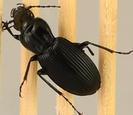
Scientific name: Pterostichus lachrymosus
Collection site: Mountain Lake Biological Station NEON (MLBS), plot MLBS_001